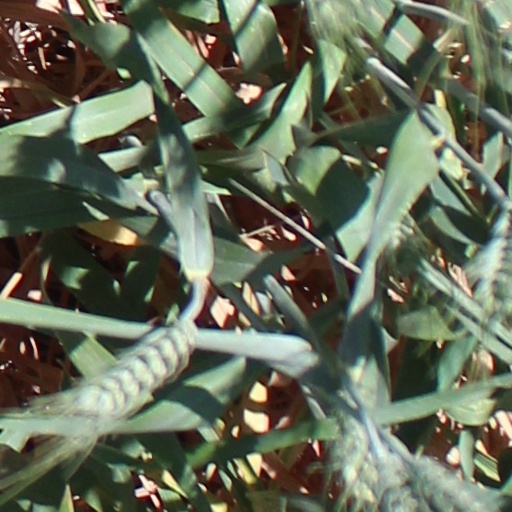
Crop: wheat